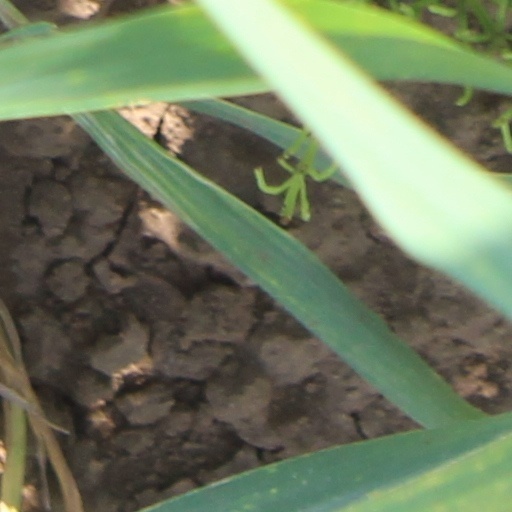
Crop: wheat